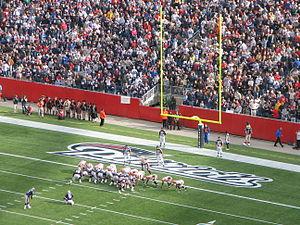
Patriots de la Nouvelle-Angleterre contre les Browns de Cleveland au Gillette Stadium à Foxboro, Massachusetts, USA
Une transformation est, selon le sport, l'action de réussir un tir au pied entre les poteaux au-dessus de la transversale, ou celle de porter le ballon dans la zone d'en-but après un touchdown.